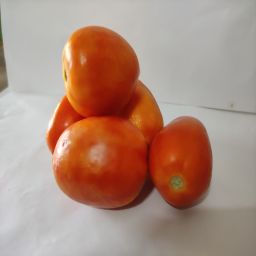
Crop: Tomato
Quality: Ripe